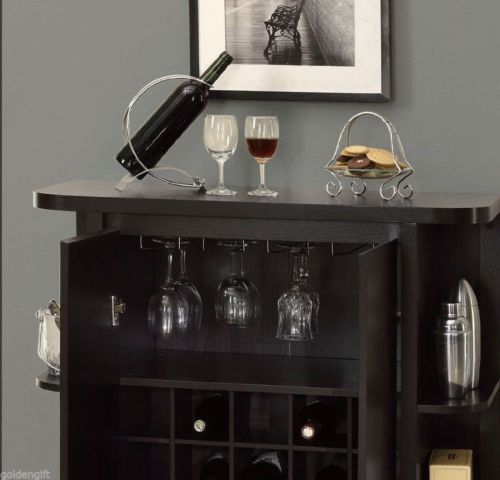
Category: cabinet